Kalavan

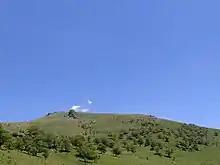

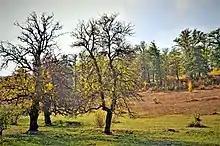

An exciting archaeological tourism project is established in the village. A replica of a Stone Age settlement was constructed where visitors can learn the different skills of the primeval men, such as building houses, setting fires, collecting food and making tools and weapons. A Stone Age walking trail with animal shaped signs was designed to guide the visitors to several different locations around the village where they can practice these skills. Archery tournaments, horse chariot rides, hiking, biking, bird watching and the “Mammoth” intellectual team building game complete the offer.